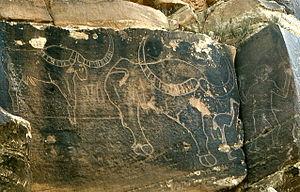
Gravures préhistoriques de la région d'El Bayadh, Algérie
Les gravures rupestres de la région d'El-Bayadh sont des gravures préhistoriques d'âge néolithique du Sud-oranais. Au long de l'Atlas saharien elles font suite à celles, à l'ouest, des régions de Figuig puis d'Ain Sefra et précèdent celles, à l'est, des régions d'Aflou et de Tiaret. Des gravures comparables ont été décrites, plus à l'est encore autour de Djelfa et dans le constantinois.
L’histoire de la bande dessinée pour être générale doit au moins être décrite au regard des trois principaux pôles de la création artistique de la bande dessinée, l’Europe qui a vu sa création, les États-Unis à qui nous devons sa popularité et l’Asie qui représente aujourd’hui la plus grosse production de bandes dessinées avec le Japon et la Corée, et remettre la création de la bande dessinée dans le contexte qui l'a vue naître.